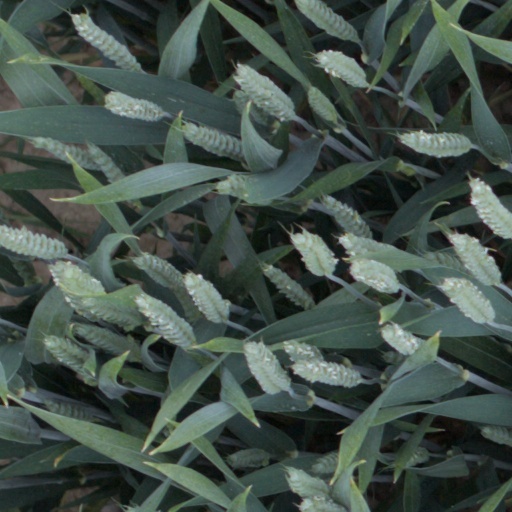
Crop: wheat